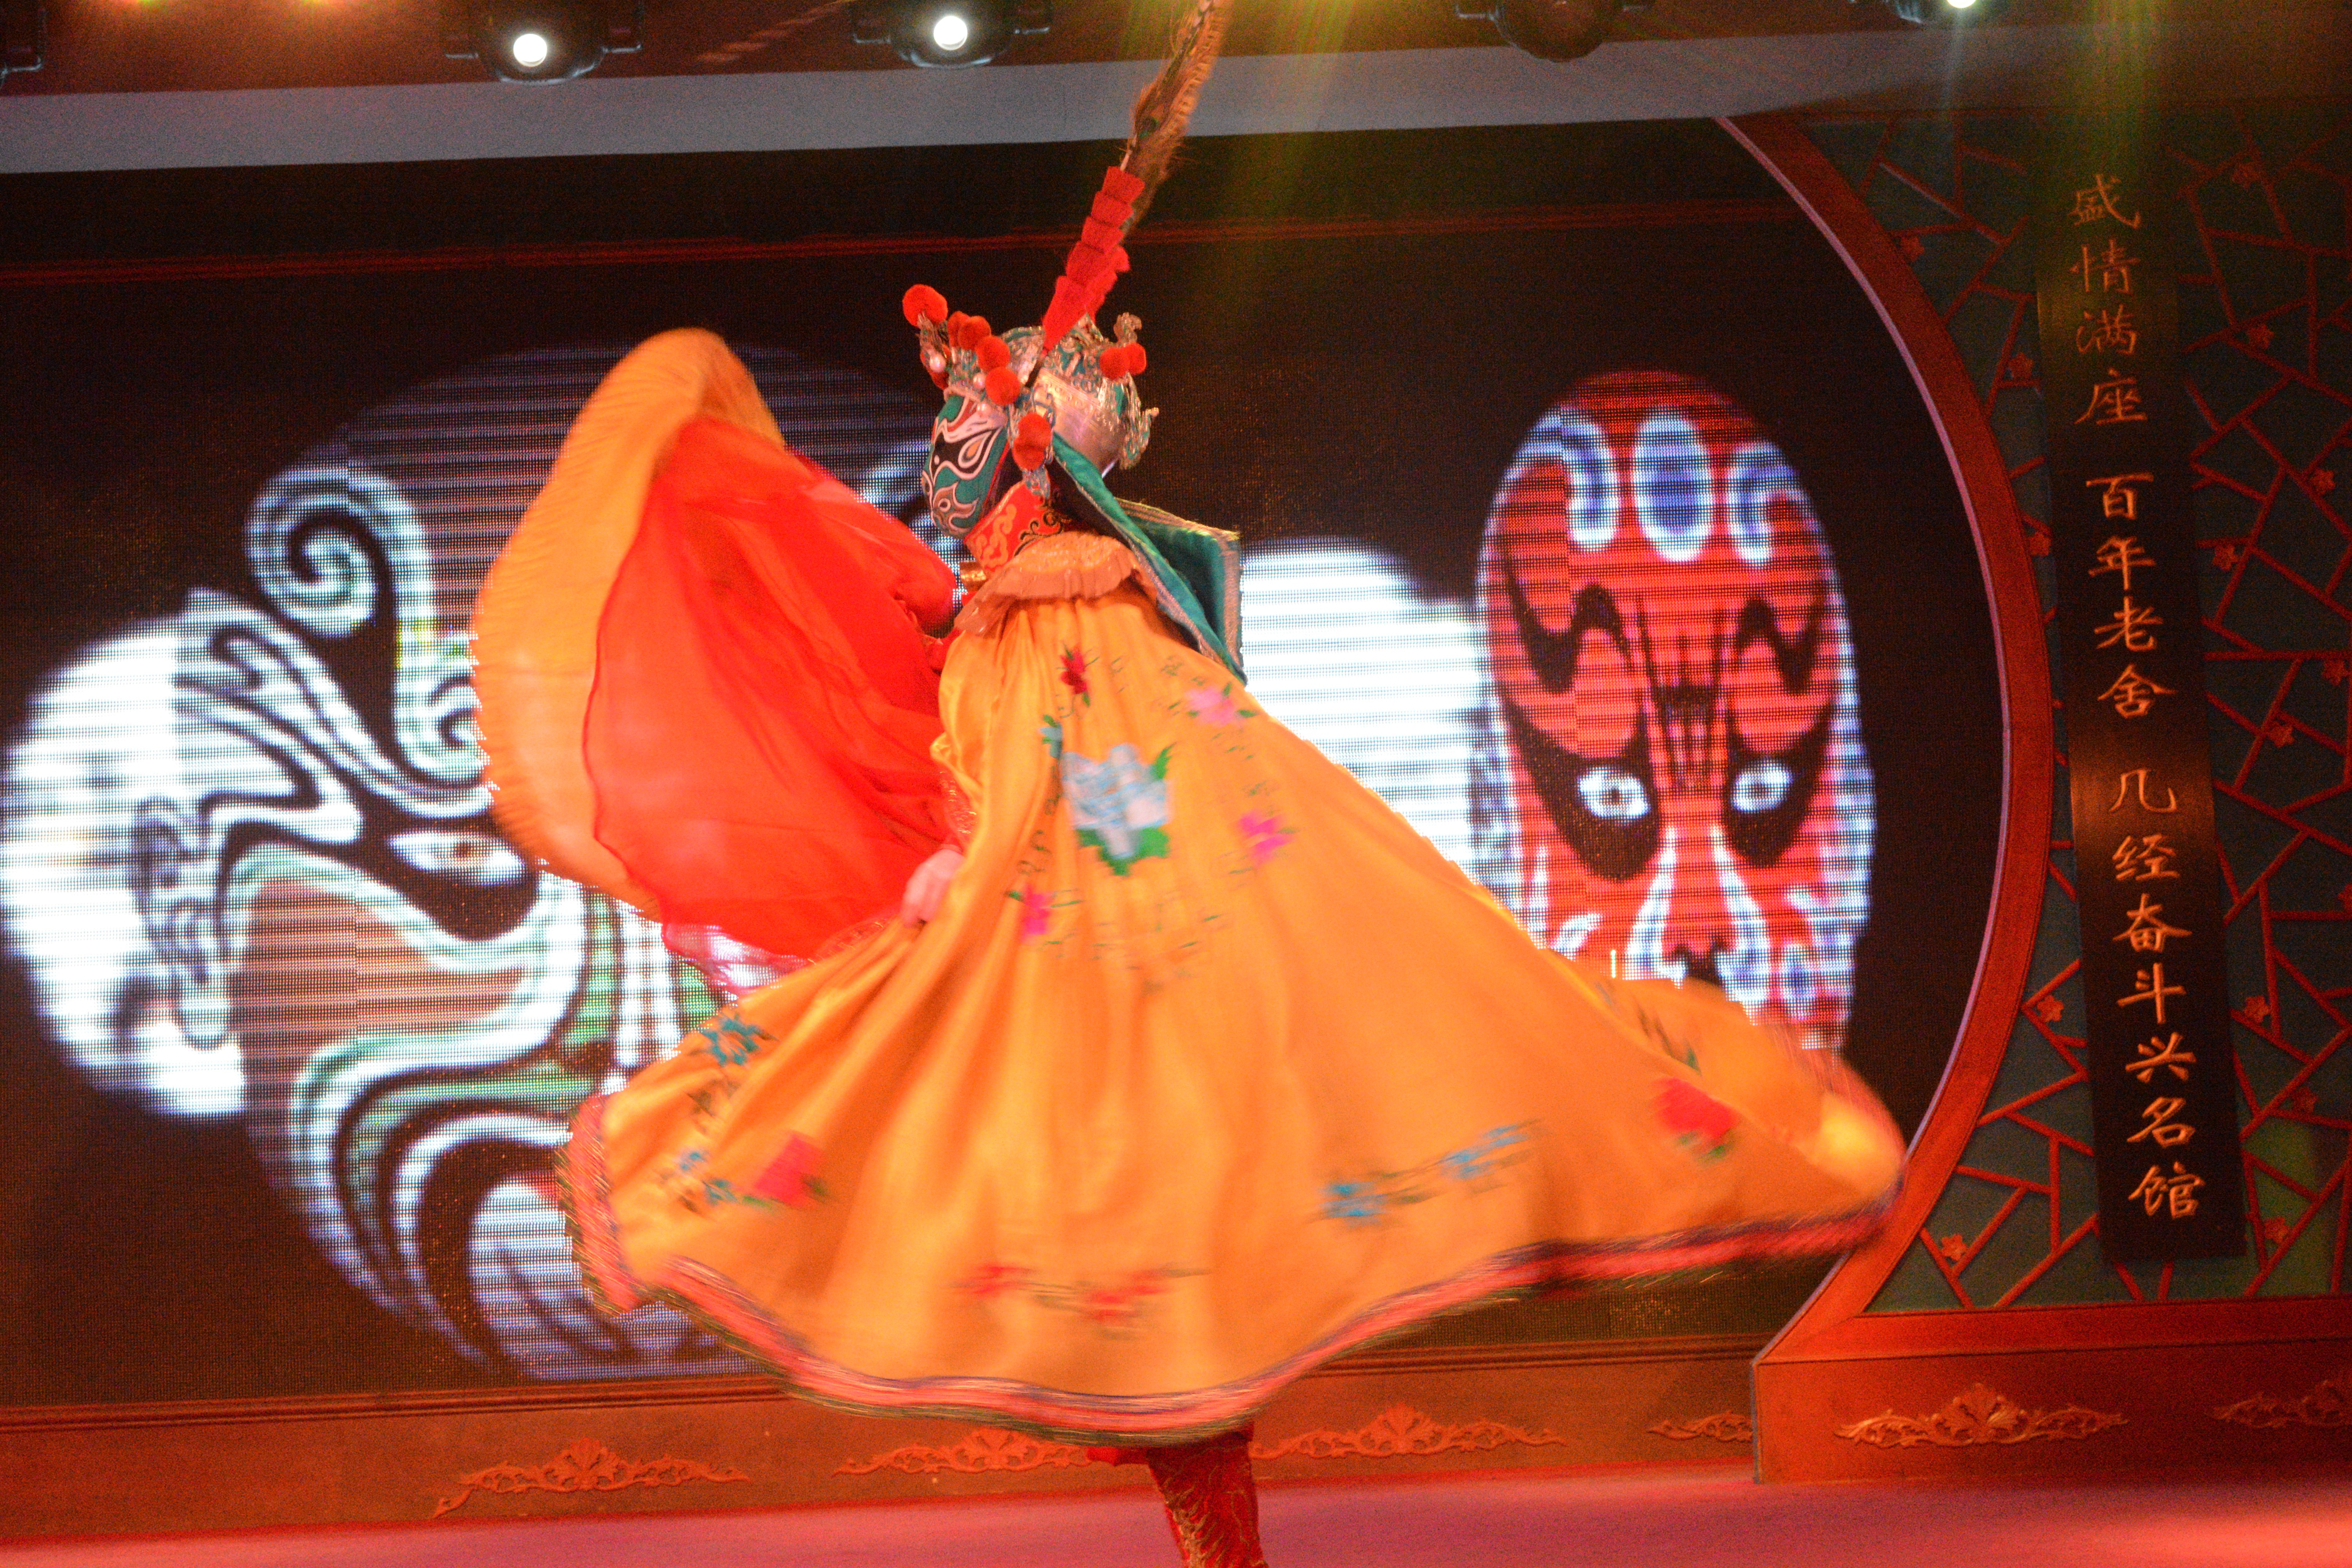
dance, performance art, art, performance, event, performing arts